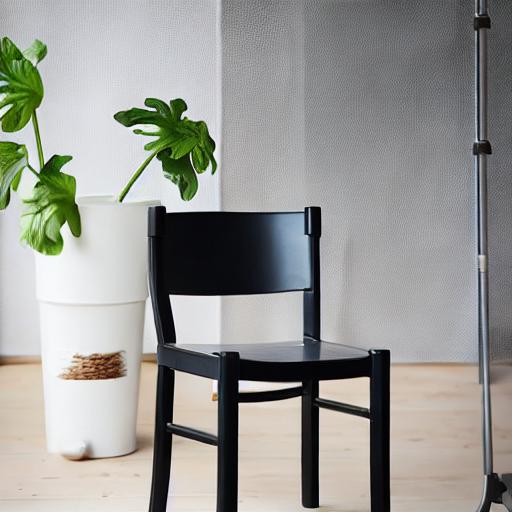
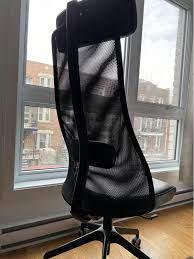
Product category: items_chair
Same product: no